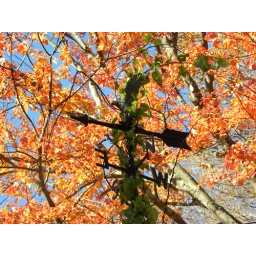
i just love love love those fall colors, that tree by the was is now bare